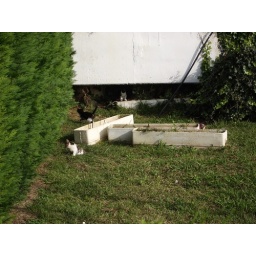
For some reason, they live in these flower pots.... at a truck stop... on the side of the Motor-way.